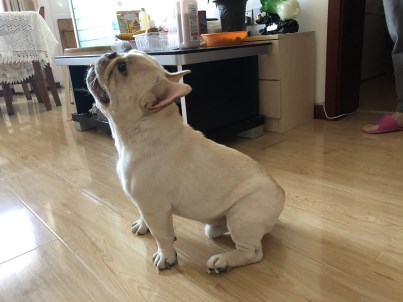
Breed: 1121-n000002-French_bulldog